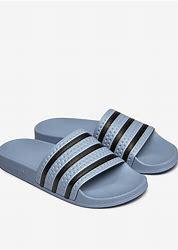
Brand: Adidas
Model: Adilette